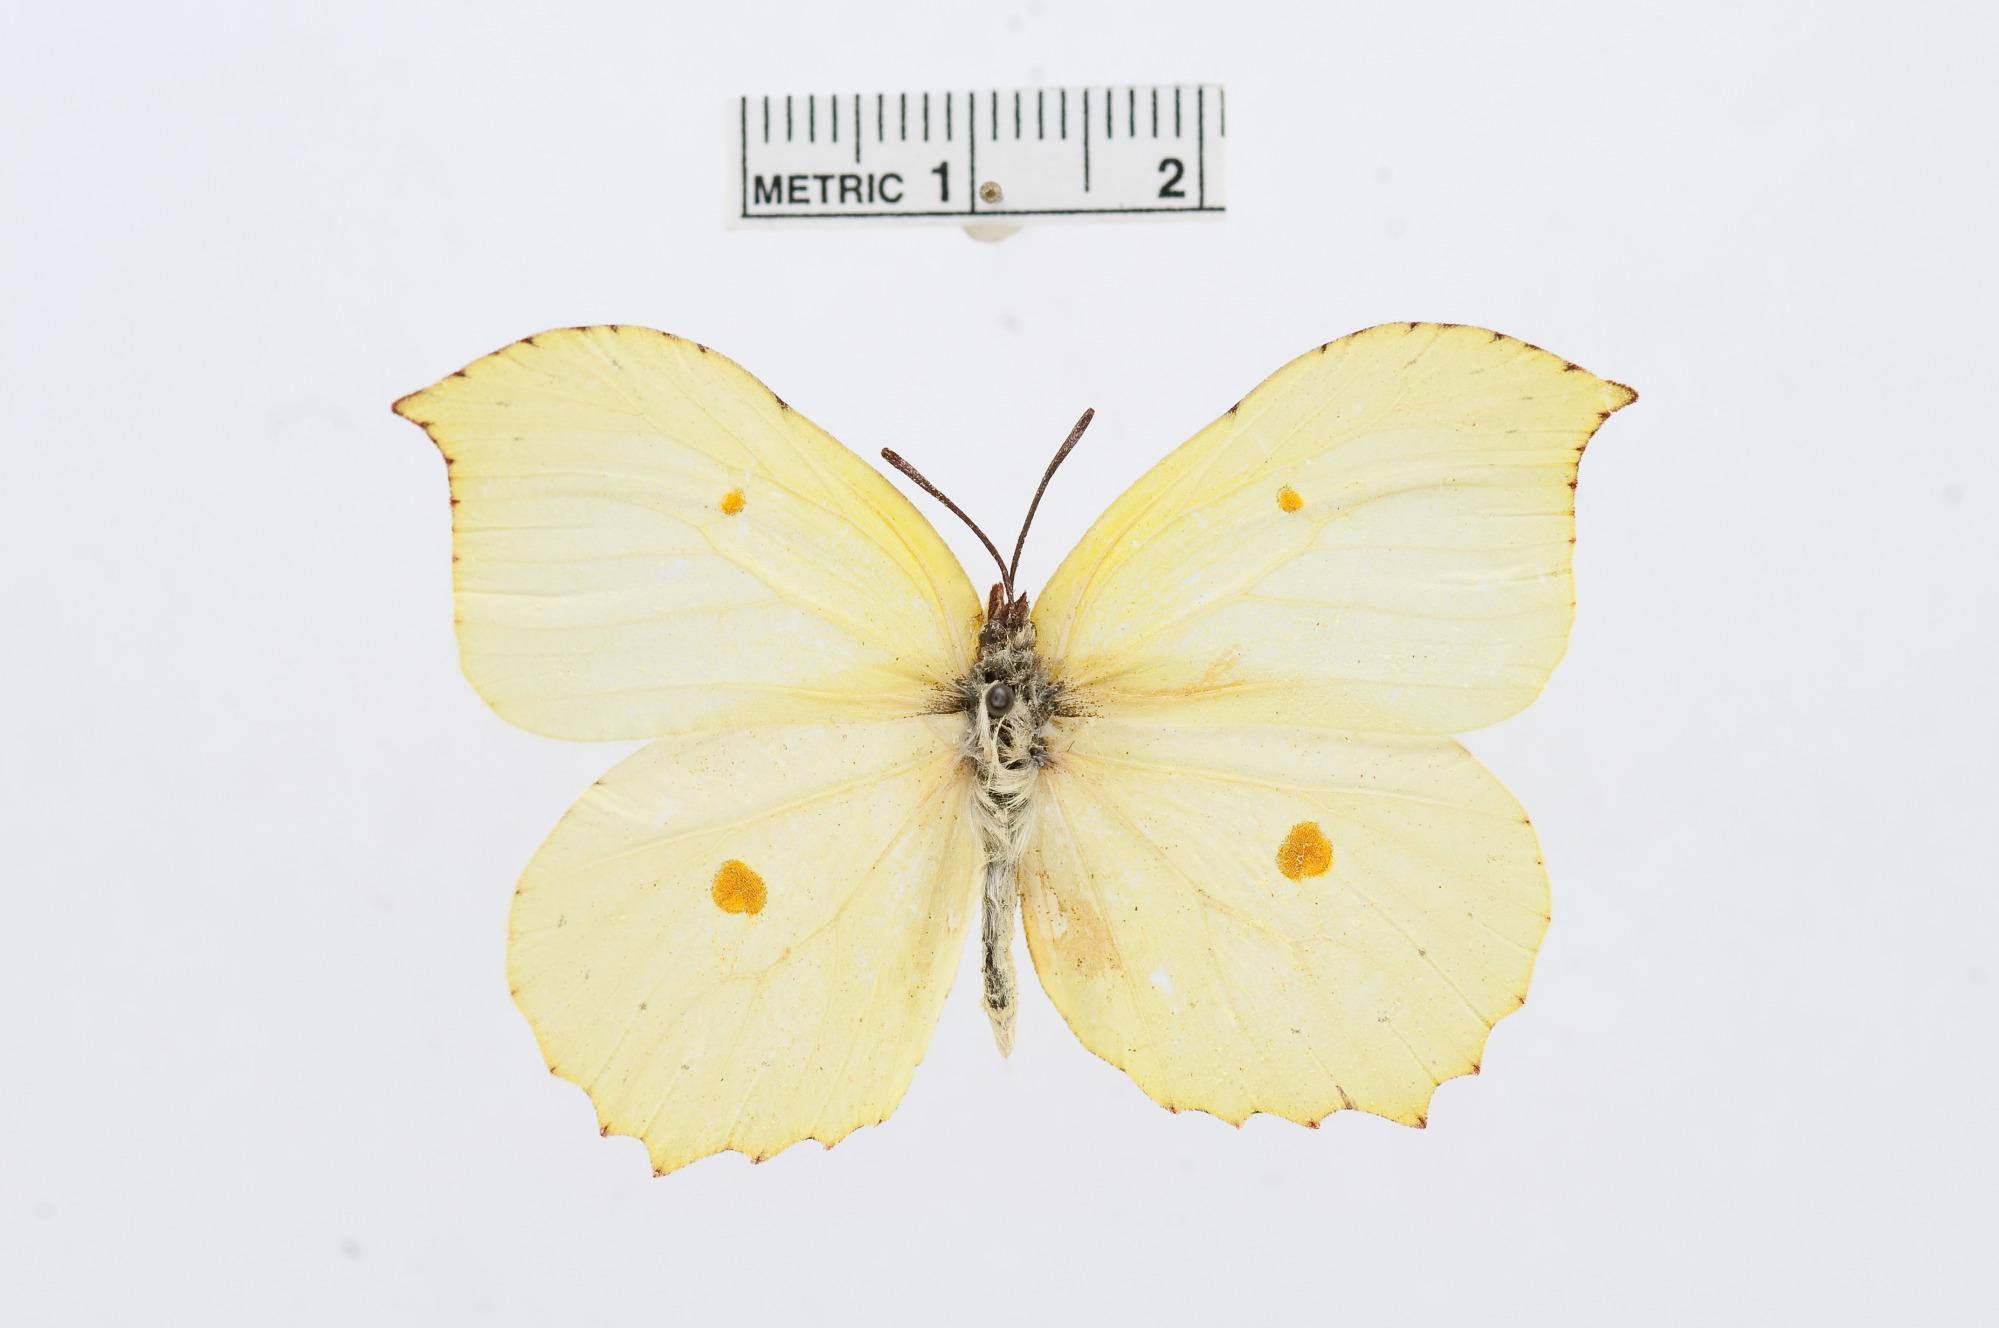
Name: Gonepteryx taiwana
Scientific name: Gonepteryx taiwana
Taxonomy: Animalia, Arthropoda, Hexapoda, Insecta, Lepidoptera, Pieridae, Coliadinae